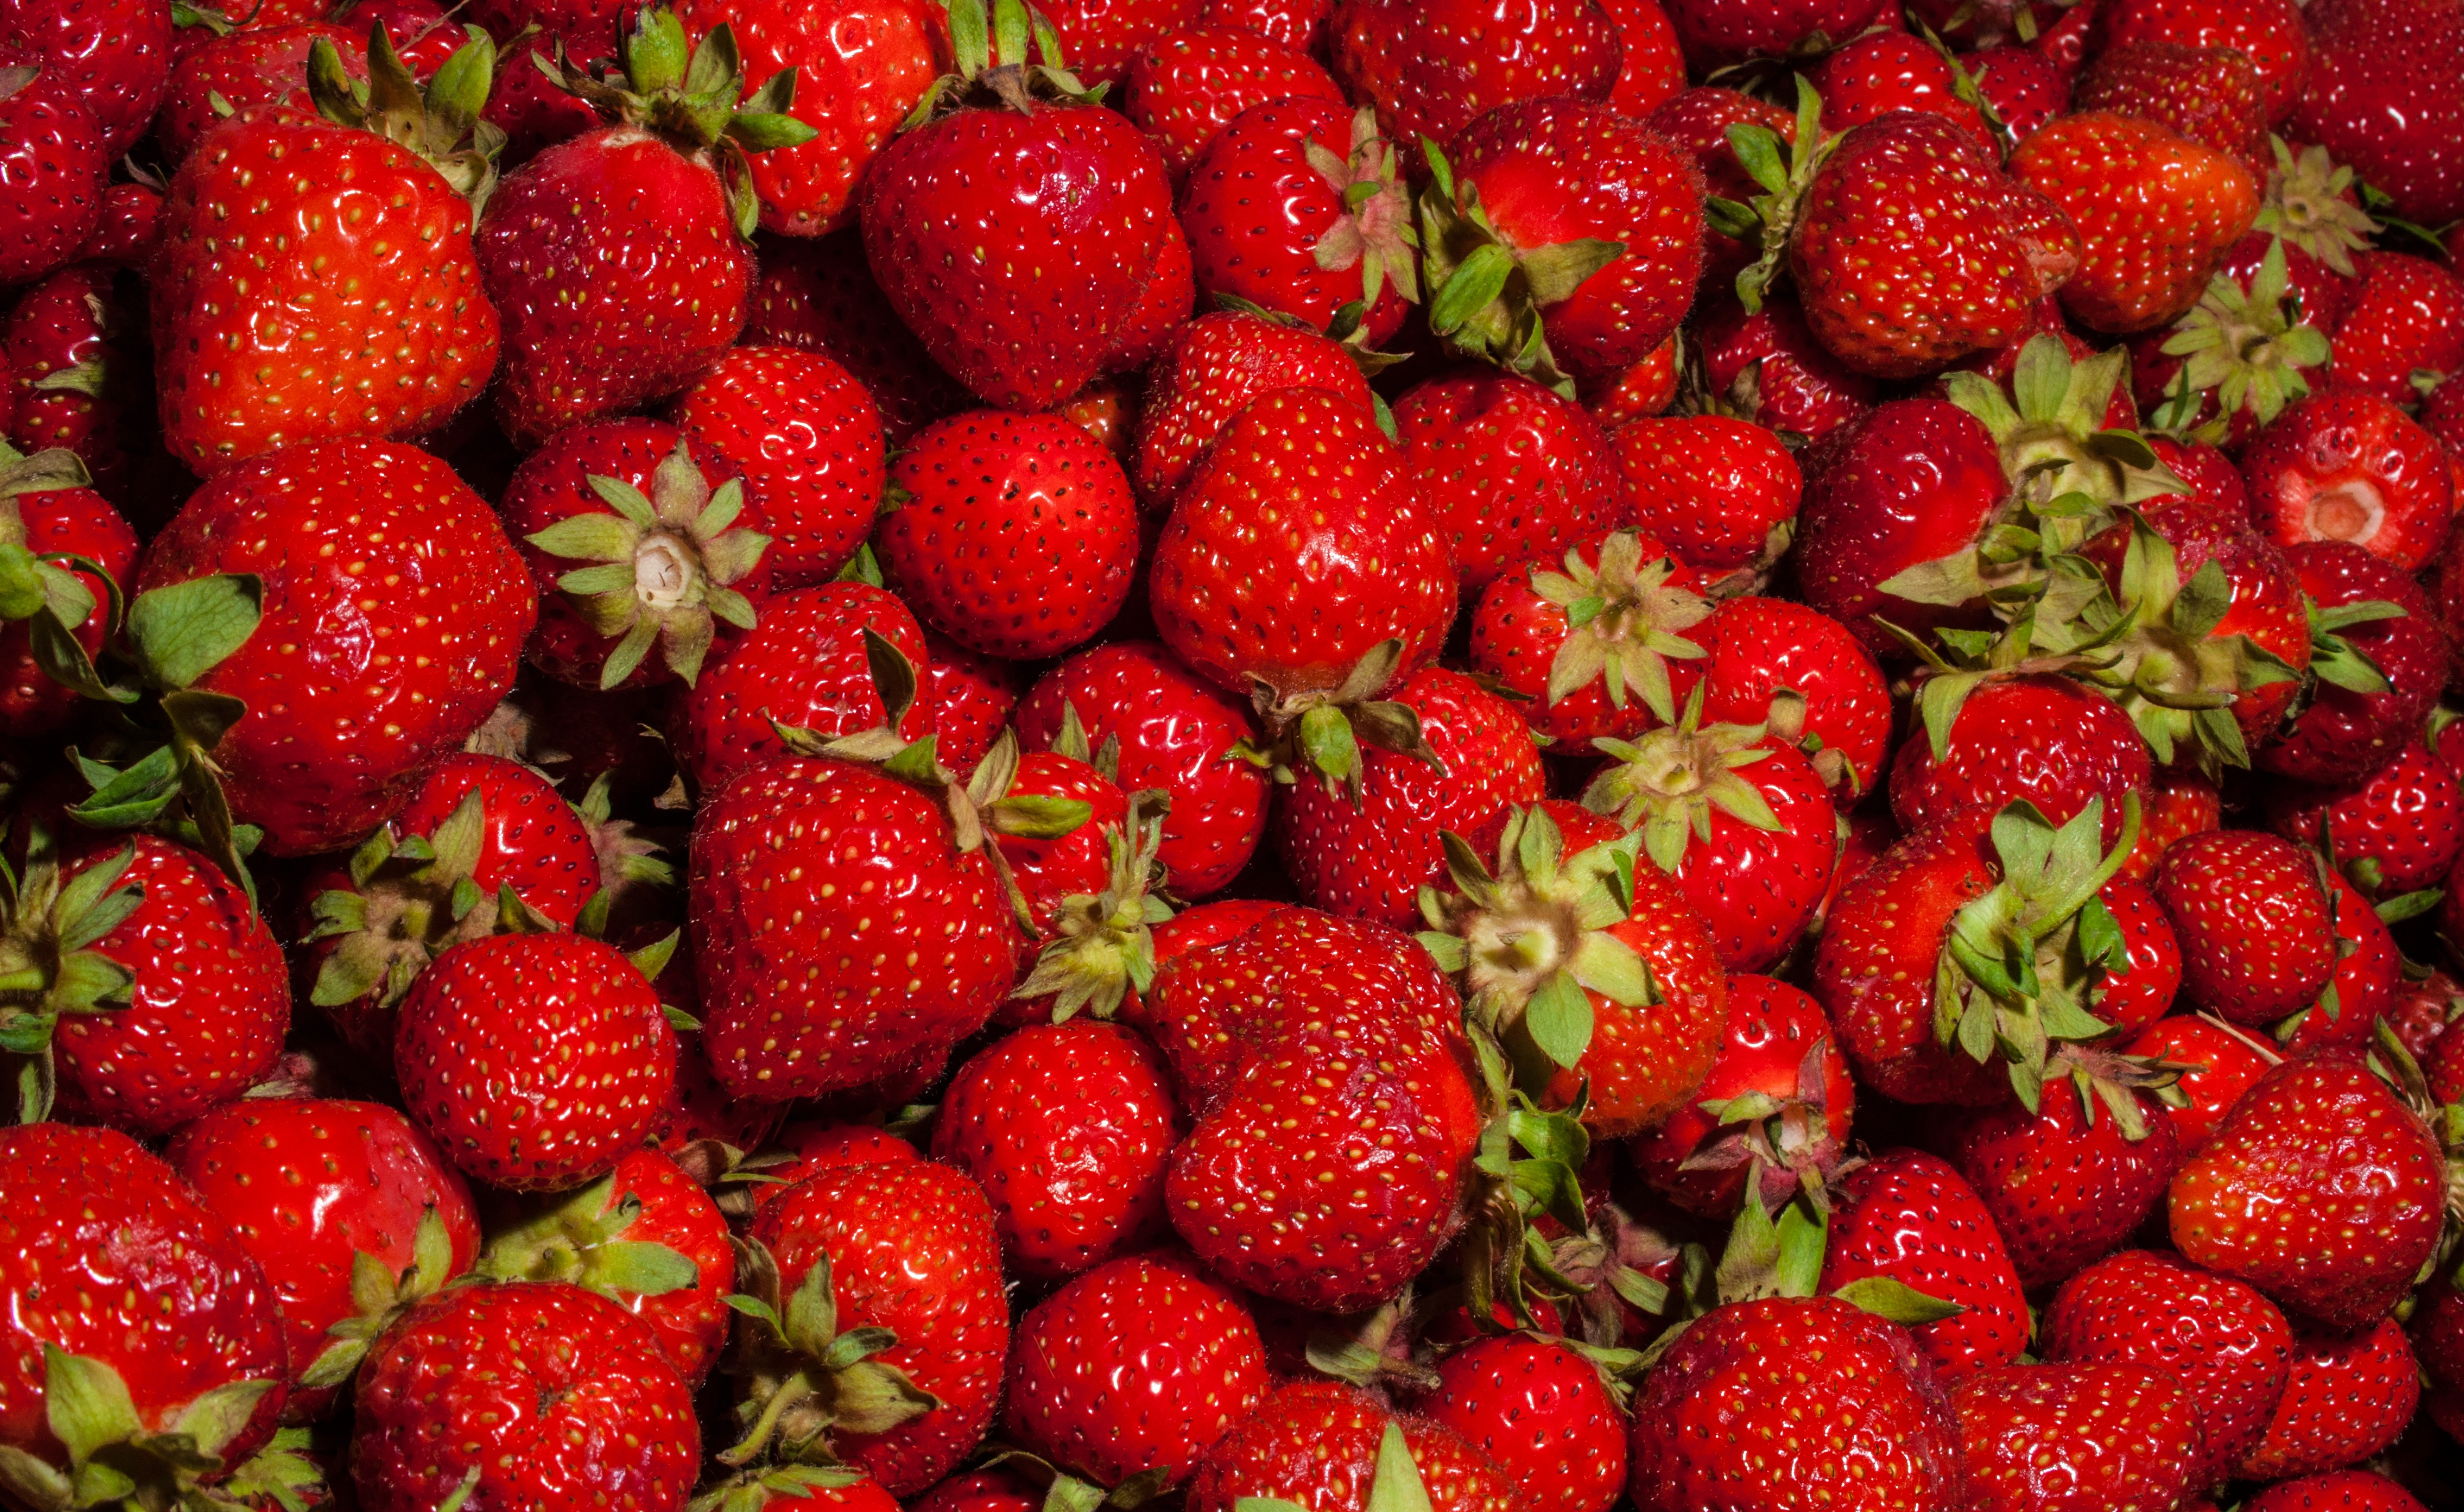
apple, plant, fruit, berry, sweet, ripe, food, red, produce, eat, delicious, strawberry, berries, fruits, strawberries, vitamins, frutti di bosco, loganberry